George Nicholson (horticulturist)

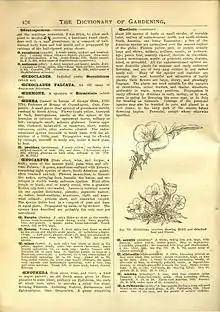

He was elected a Fellow of the Linnean Society in 1898, and in 1894 he was awarded The Veitch Memorial Medal in recognition of his services to gardening and the Victoria Medal of Honour in 1897. His collection of British plants was left to Professor Trail which, together with Trail’s specimens laid the foundation of the British collection at Aberdeen. George Nicholson is denoted by the author abbreviation G.Nicholson when citing a botanical name.